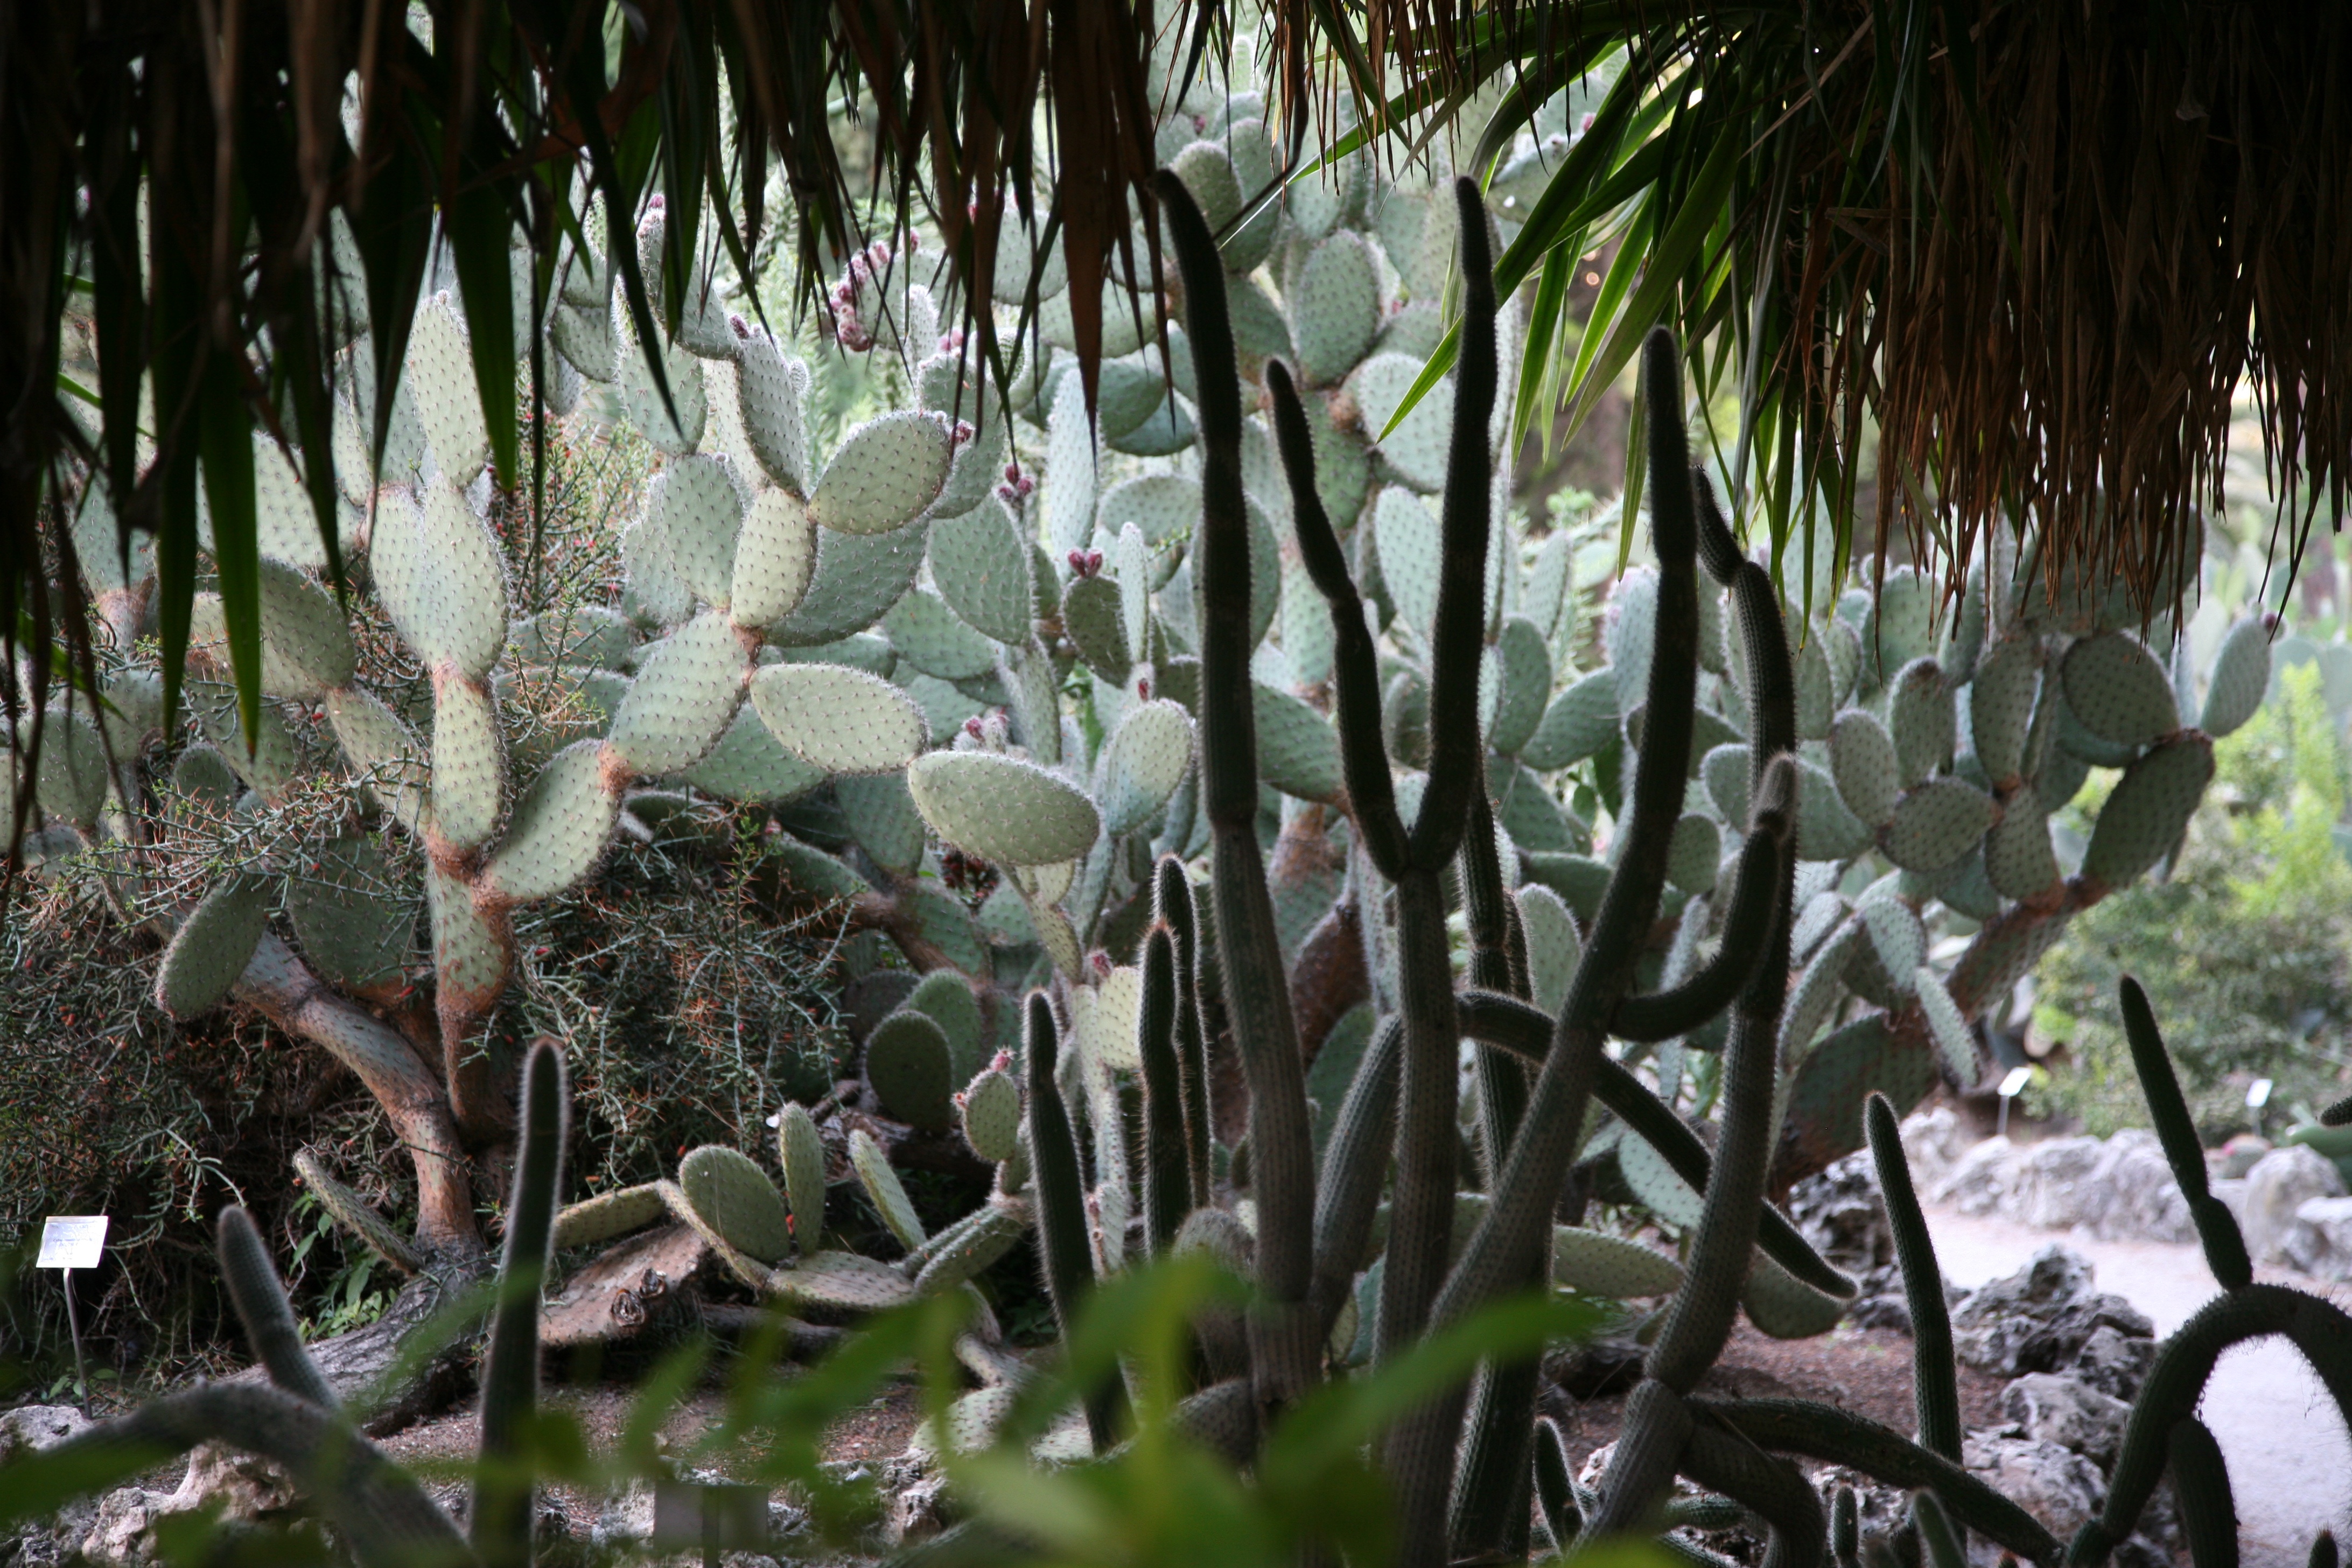
tree, cactus, plant, flower, botany, garden, flora, spain, espagne, arbol, arbre, garten, valencia, jardin, botanica, espanha, botanique, baum, espana, spanien, spagna, spanje, espanya, valence, kaktus, flowering plant, land plant